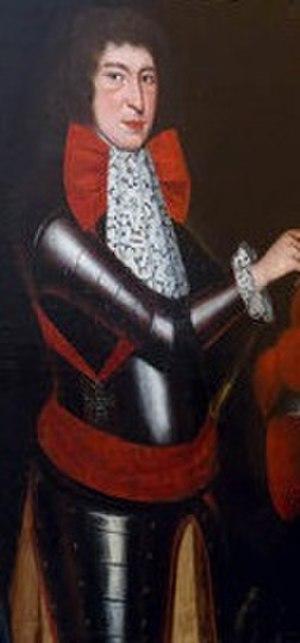
Philippe, Duc de Saxe-Mersebourg-Lauchstädt, est un prince saxon, membre de la Maison de Wettin.